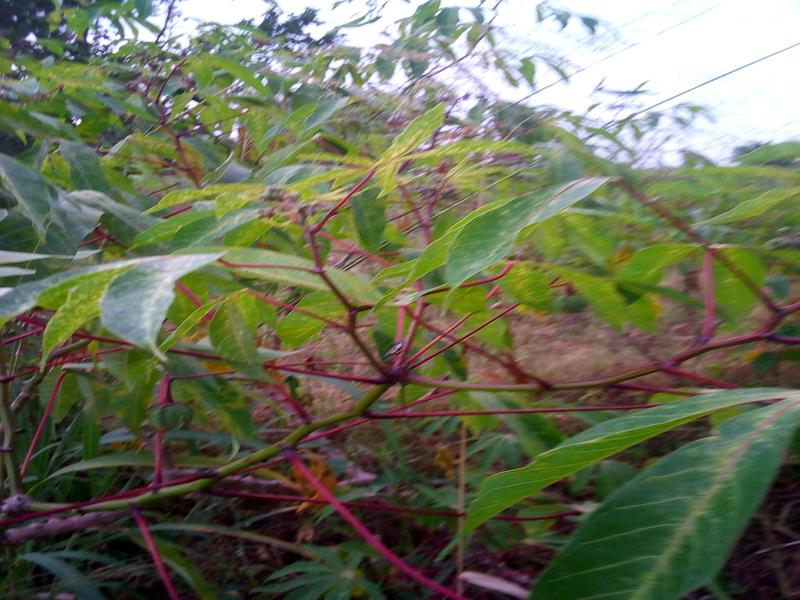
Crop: cassava
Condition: green_mottle